Braquet

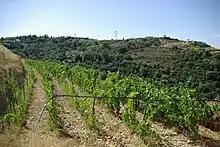
Vineyard in the Bellet AOC near Nice where Braquet is still grown today.

According to Jancis Robinson, Braquet tends to make a light bodied, slightly floral wine with very little color. While it is often used as a blending grape, its light pigment does lend itself well to "rosé" production which is what most varietal examples of Braquet tend to be.